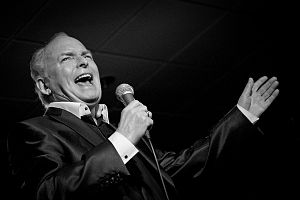
Peter Belli
Peter Belli, Vanløse, februar 2011.
Peter Belli er en dansk sanger og skuespiller. Han har udgivet en lang række soloudgivelser og særligt haft succes med dansktop. Han har desuden medvirket i adskillige film og tv-serier, heriblandt Ugeavisen og TAXA samt lagt stemme til flere tegnefilm, heriblandt orangutangen Louie i Luftens Helte.